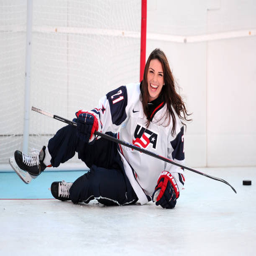
olympic athlete handles a puck .